Samaritan Aviation

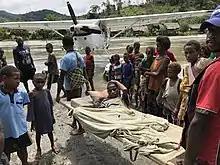
Samaritan Aviation provides emergency transport to hospital for child whose hip had been dislocated for 3 weeks

Over the years, the floatplanes have acted as flying ambulances and transport for vaccines to prevent the spread of measles, whooping cough, and polio. After adding a second plane, two additional pilots (three in total), and a Medical Director over the course of 10 years of operations, Samaritan Aviation began planning for expansion to Papua New Guinea’s Western Province. In 2021, another city tour was organized to raise funds for the planned expansion, including stops in all over the United States, shipping the newest plane to Papua New Guinea in fall of 2022.